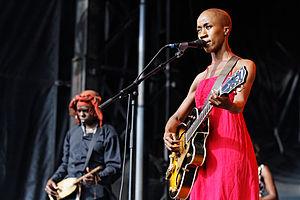
Rokia Traoré en concert sur la scène Landaoudec lors du festival du bout du Monde à Crozon dans le Finistère (France).